BAE Systems Maritime – Naval Ships

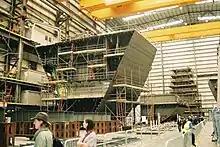
Construction of prefabricated module blocks of Type 45 destroyer, HMS "Dauntless", at BAE's Portsmouth Shipbuilding hall.

BAE Systems Surface Fleet Solutions owns one shipyard on the River Clyde in Glasgow: Scotstoun (formerly Yarrow Shipbuilders Ltd) and runs the second Govan (formerly Kvaerner Govan, Govan Shipbuilders, Upper Clyde Shipbuilders and Fairfields), shipyard that have a corporate heritage extending back as far as 1834. VT Shipbuilding (formerly Vosper Thornycroft) owned shipbuilding facilities completed in 2003 within HMNB Portsmouth and a boatyard, VT Halmatic, in Portchester. These facilities were transferred to BVT Surface Fleet, although the VT Halmatic yard was subsequently sold to Trafalgar Wharf, with the Halmatic Small Boats Centre of Excellence moving to a new facility in Portsmouth Naval Base.